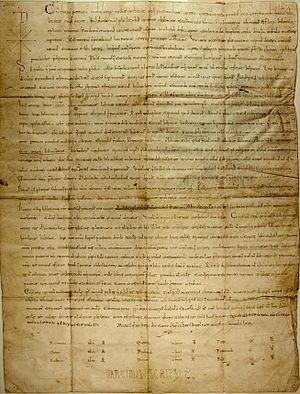
Valence est une ville d'Espagne, située dans l'est du pays sur la côte méditerranéenne. Fondée en 138 av. J.-C. par le consul romain Decimus Junius Brutus Callaicus sous le nom de Valentia Edetanorum, Valence devient, au Moyen Âge, la capitale du royaume de Valence.
Jérôme de Périgord est un ecclésiastique français du Moyen Âge qui fit une carrière épiscopale en Espagne au temps de la Reconquista. Il fut notamment évêque de Valence après la conquête momentanée de la ville par Rodrigo Díaz de Vivar, dit le Cid Campeador.